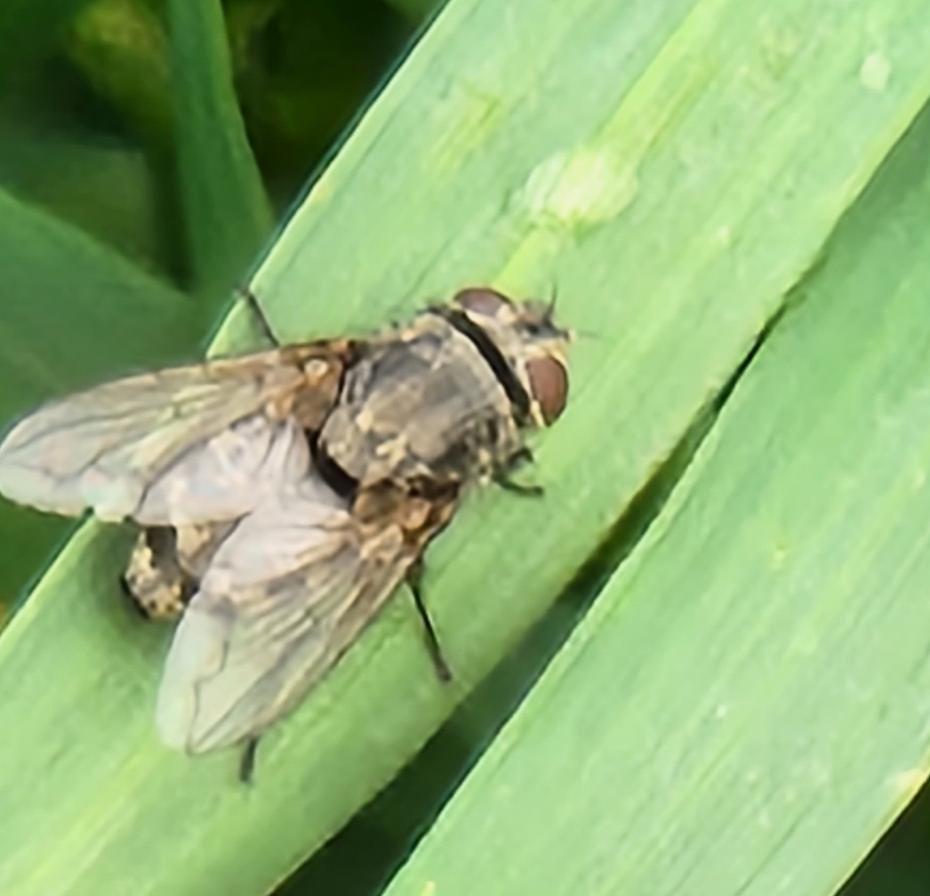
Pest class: occasional_pest